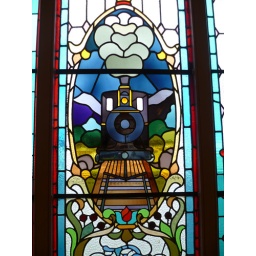
And this is the famous stained glass window feature looking over the foyer.